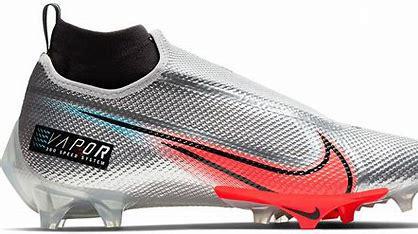
Brand: Nike
Model: Vapor Edge Pro 360 2